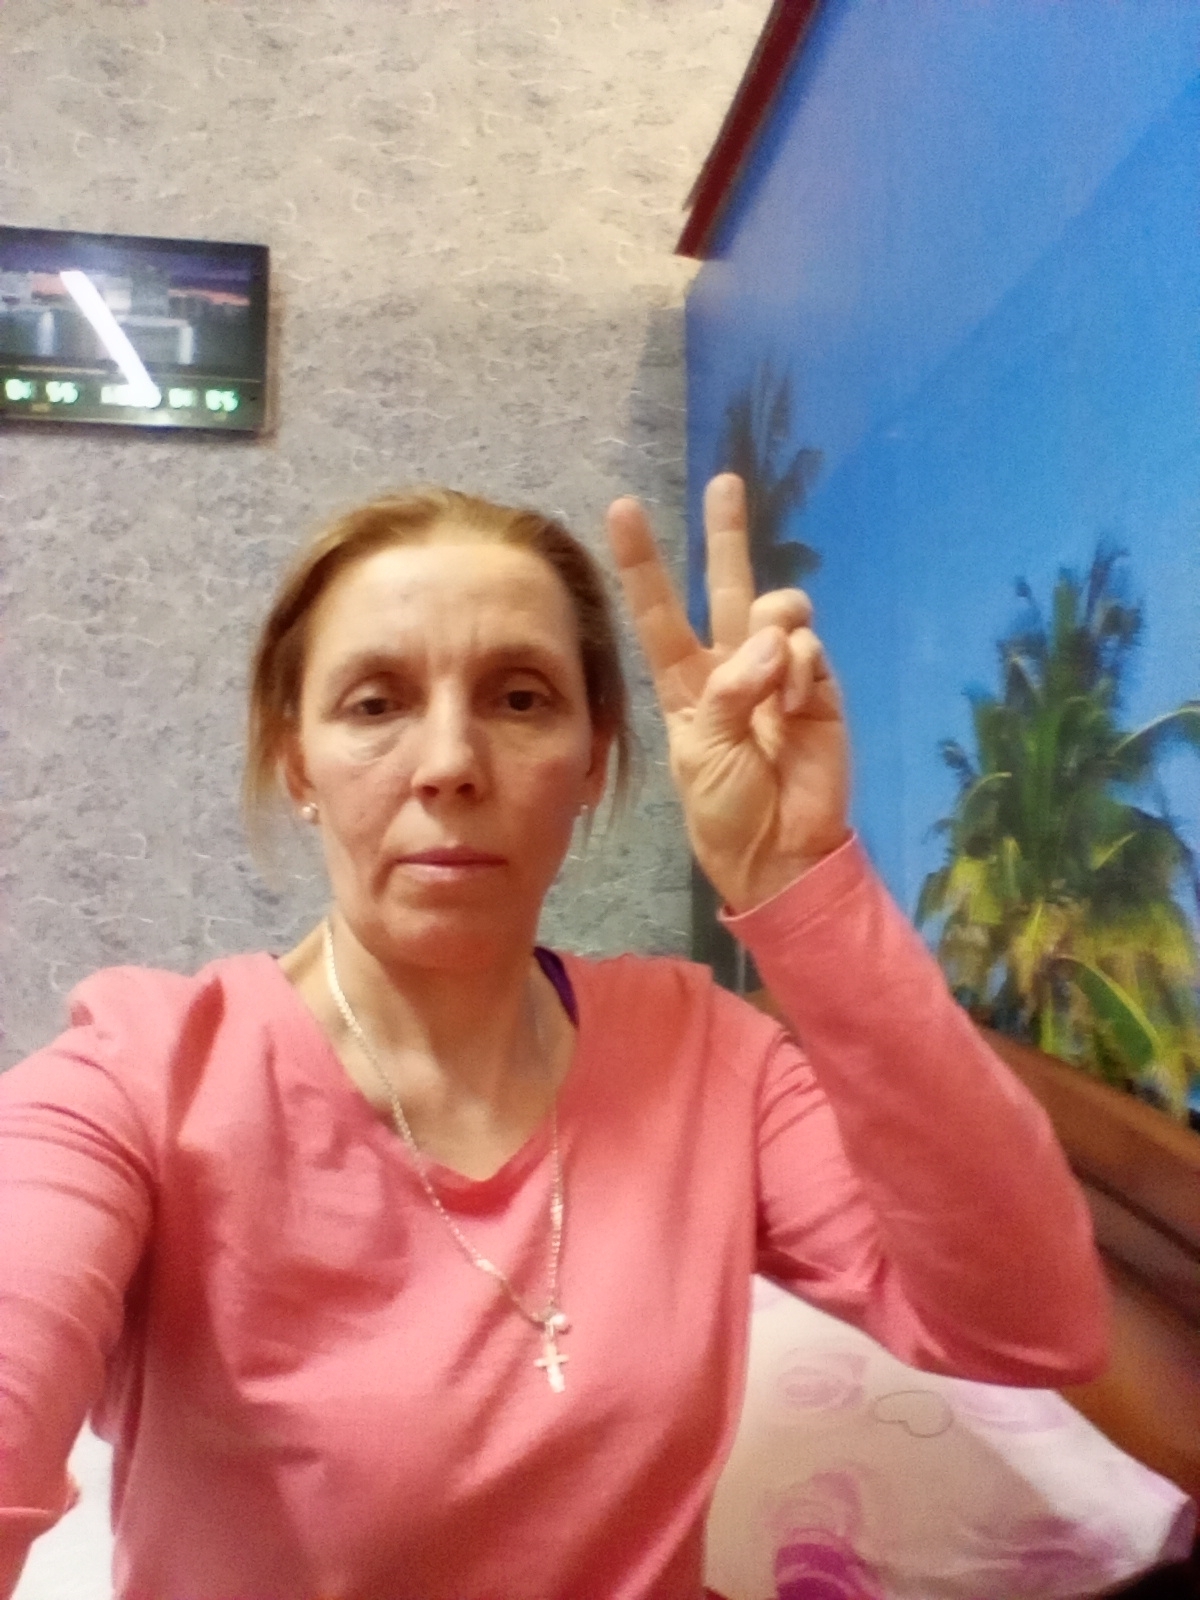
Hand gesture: peace